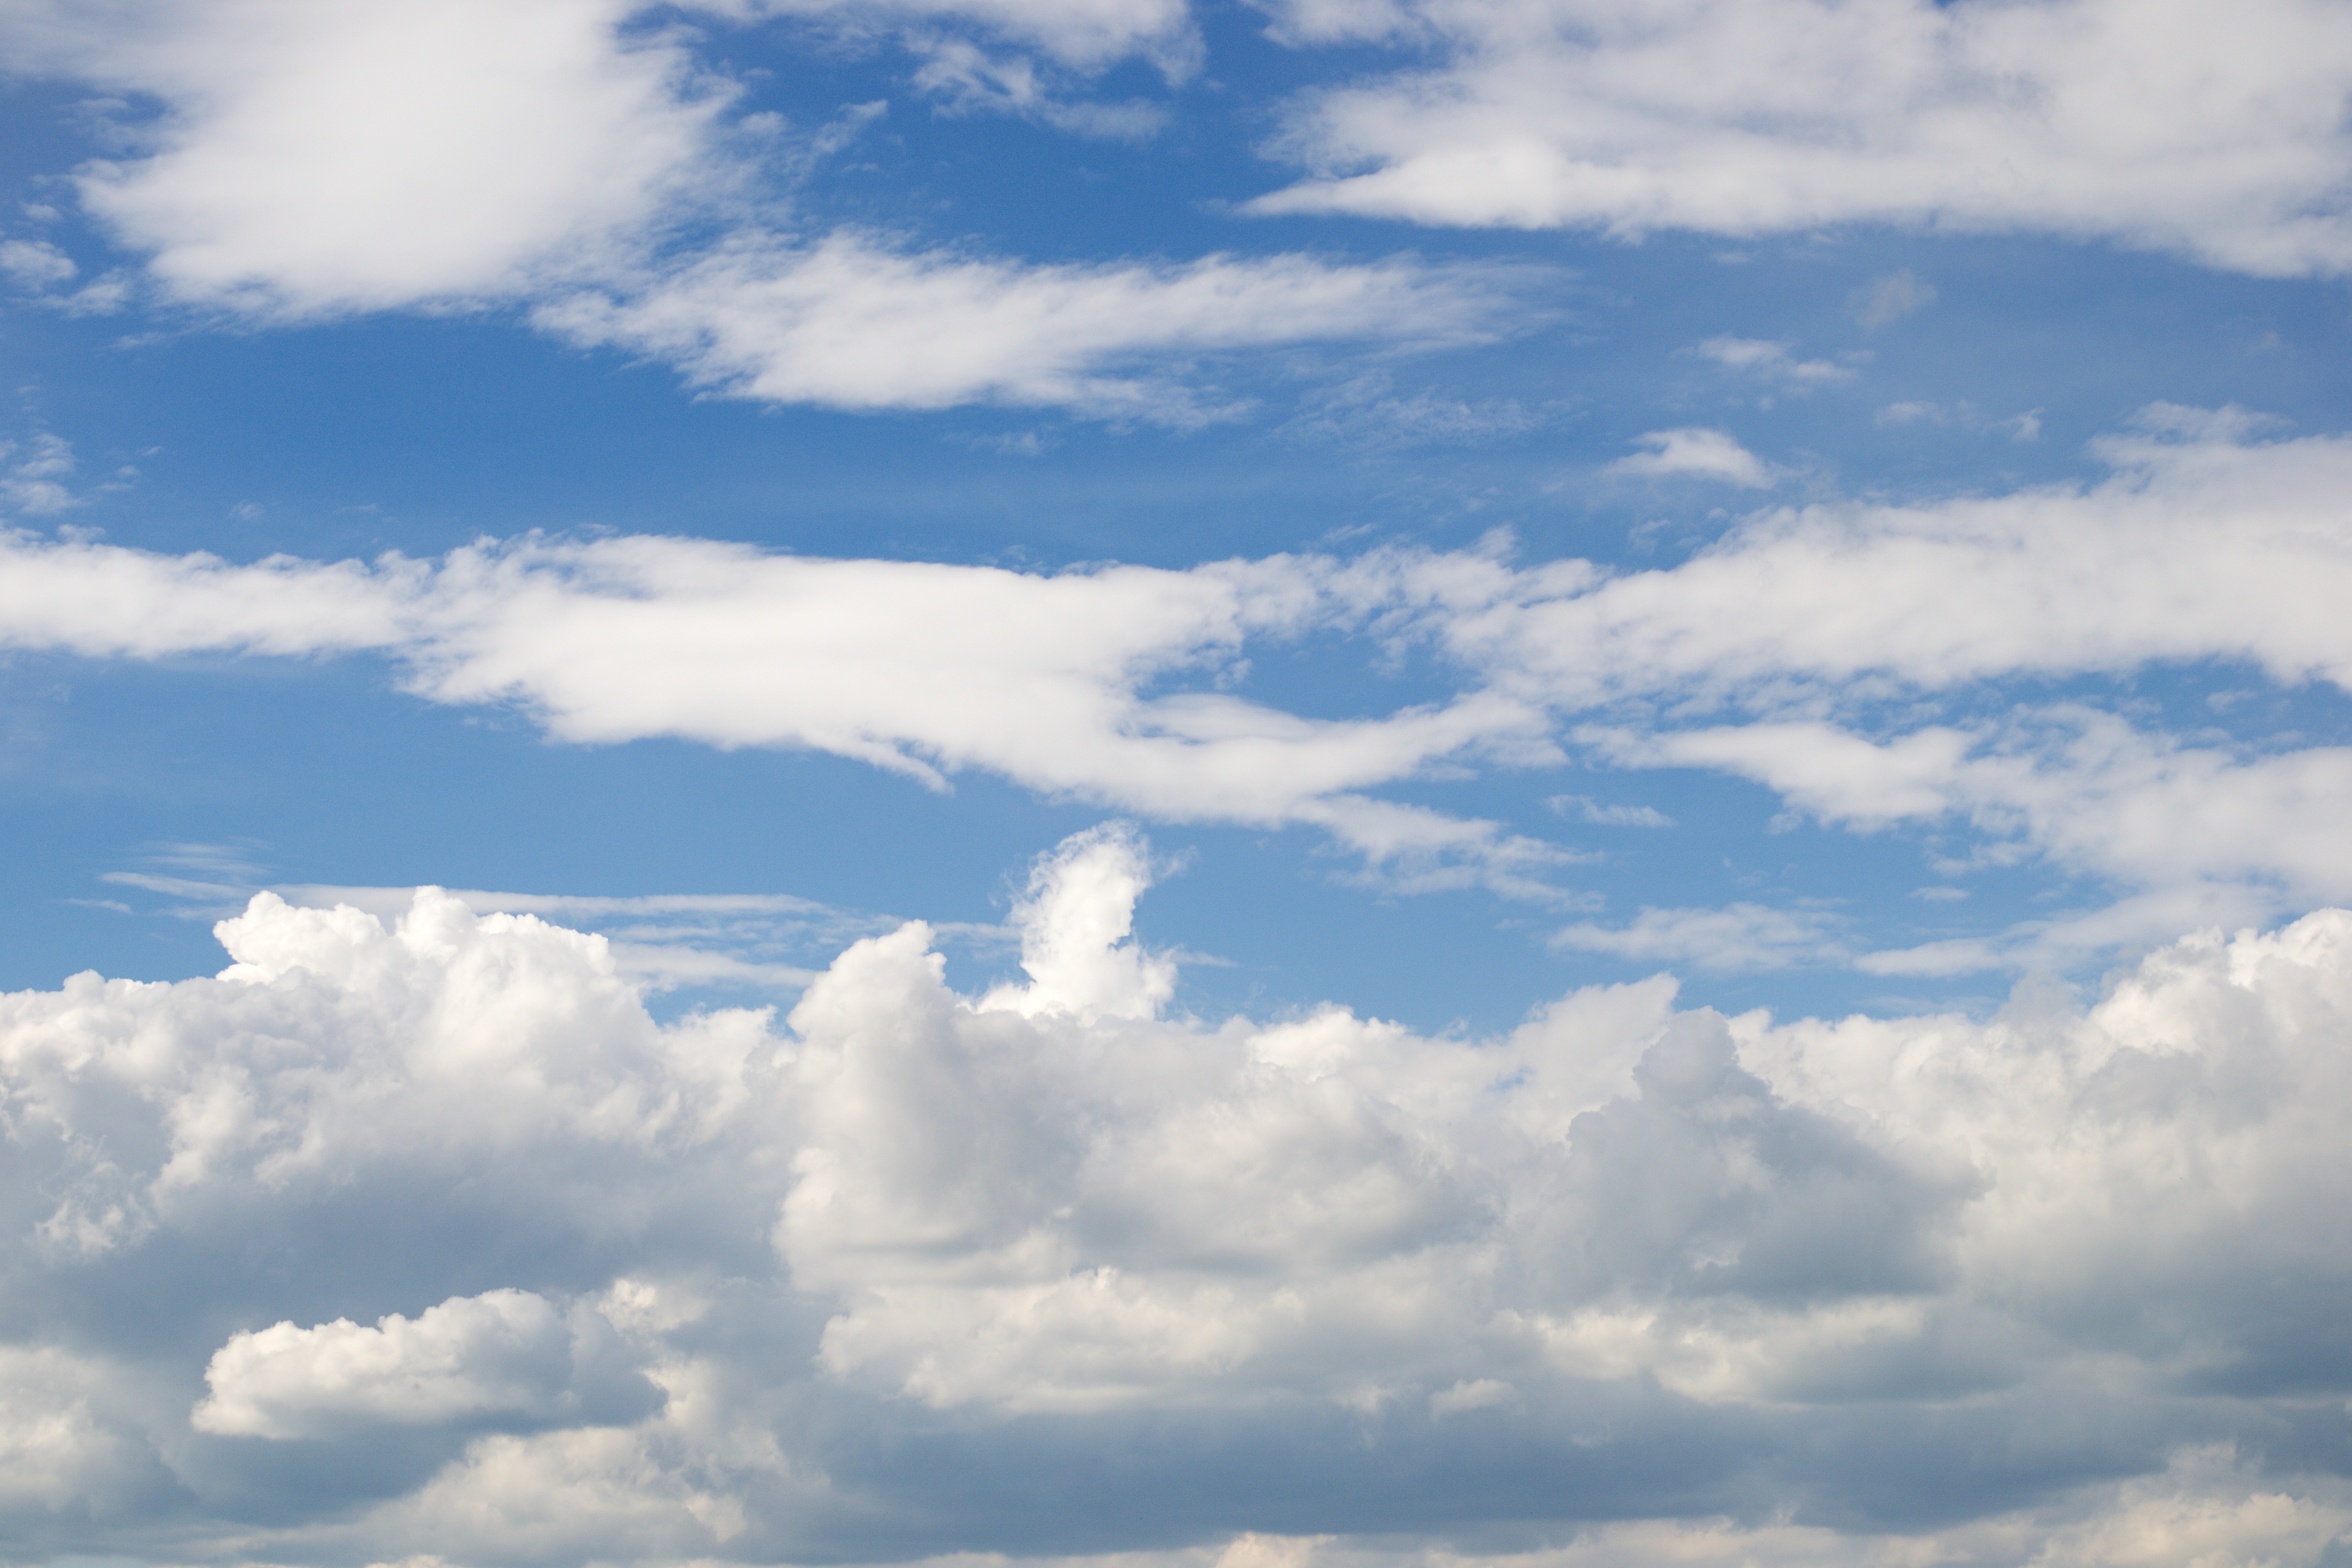
nature, horizon, cloud, sky, sunlight, atmosphere, daytime, heaven, cumulus, blue, blue sky, clouds, meteorological phenomenon, atmosphere of earth